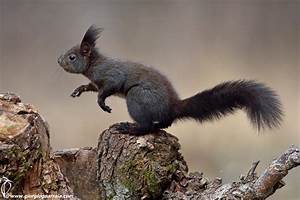
Label: squirrel